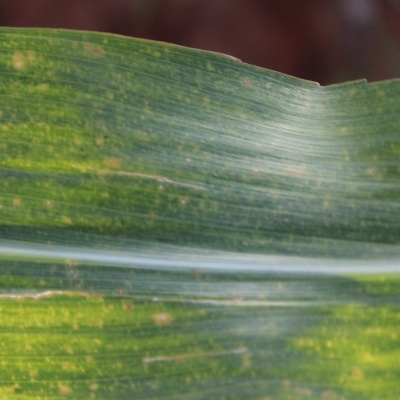
Label: Corn_(Maize)___Leaf_Spot